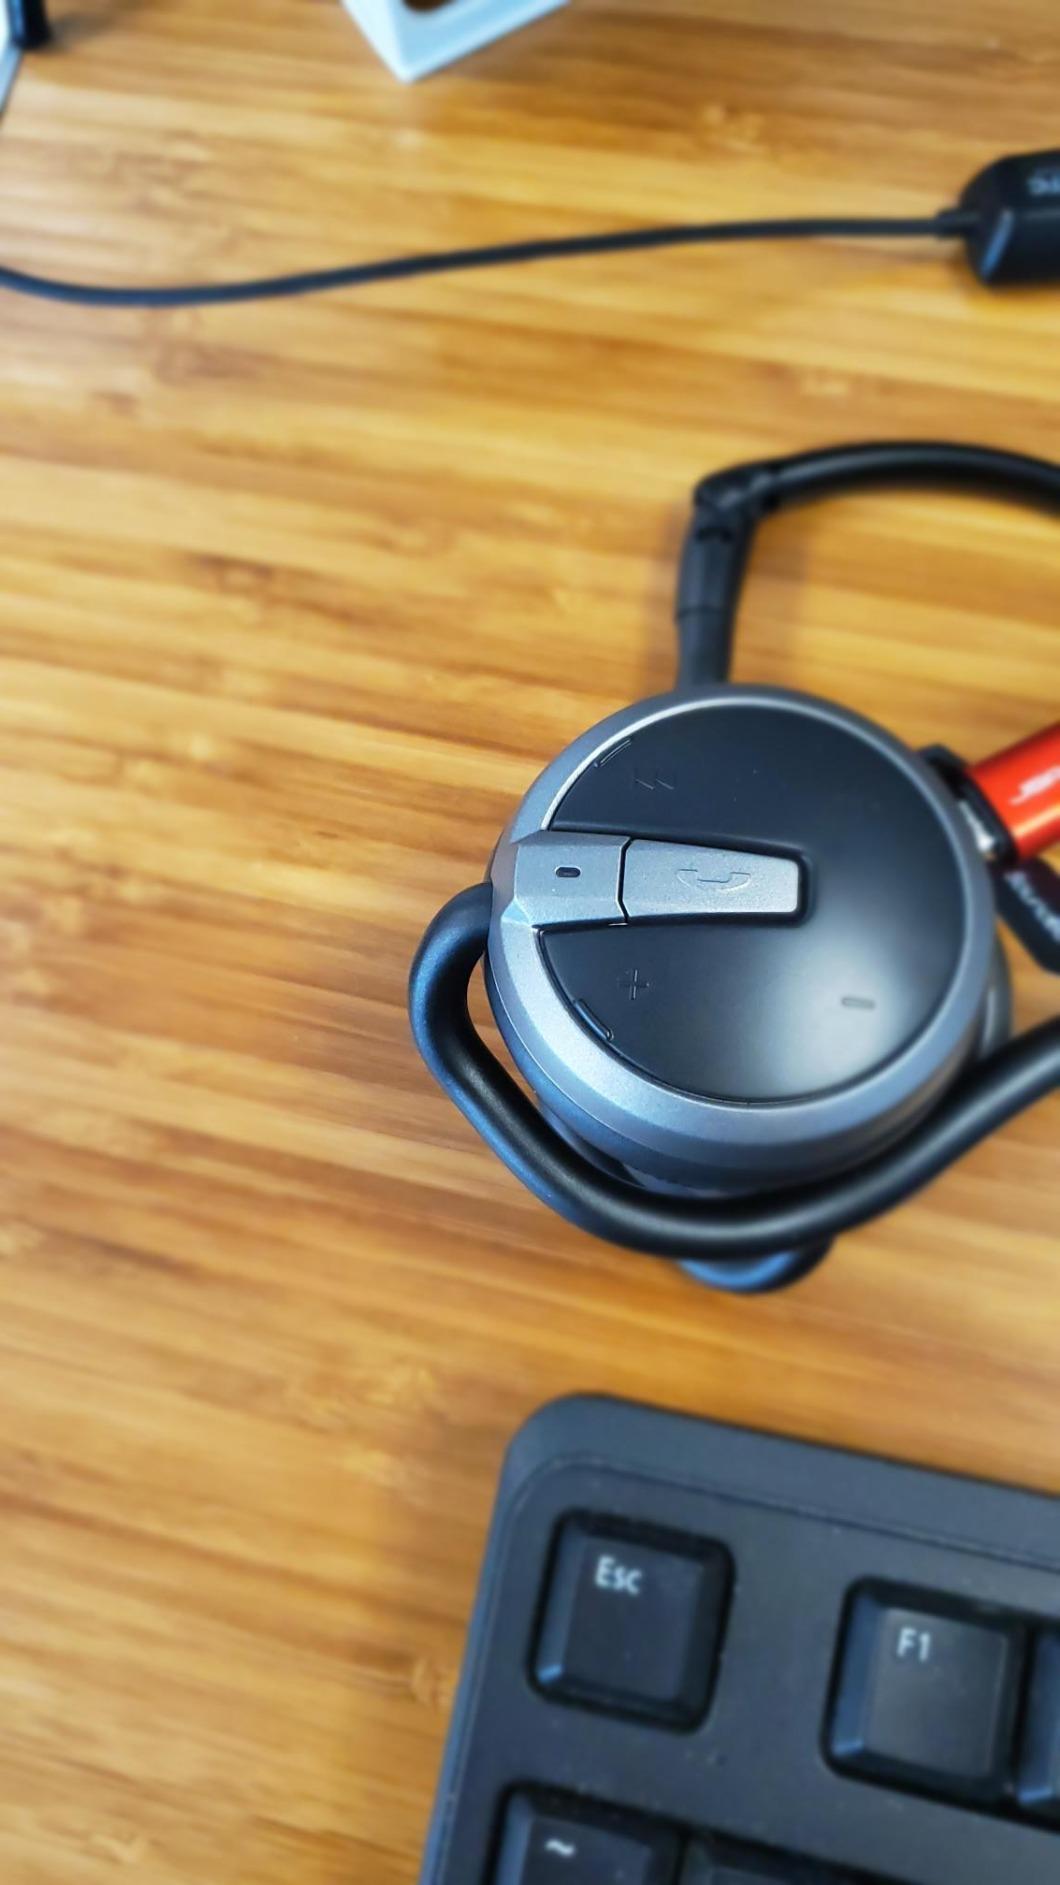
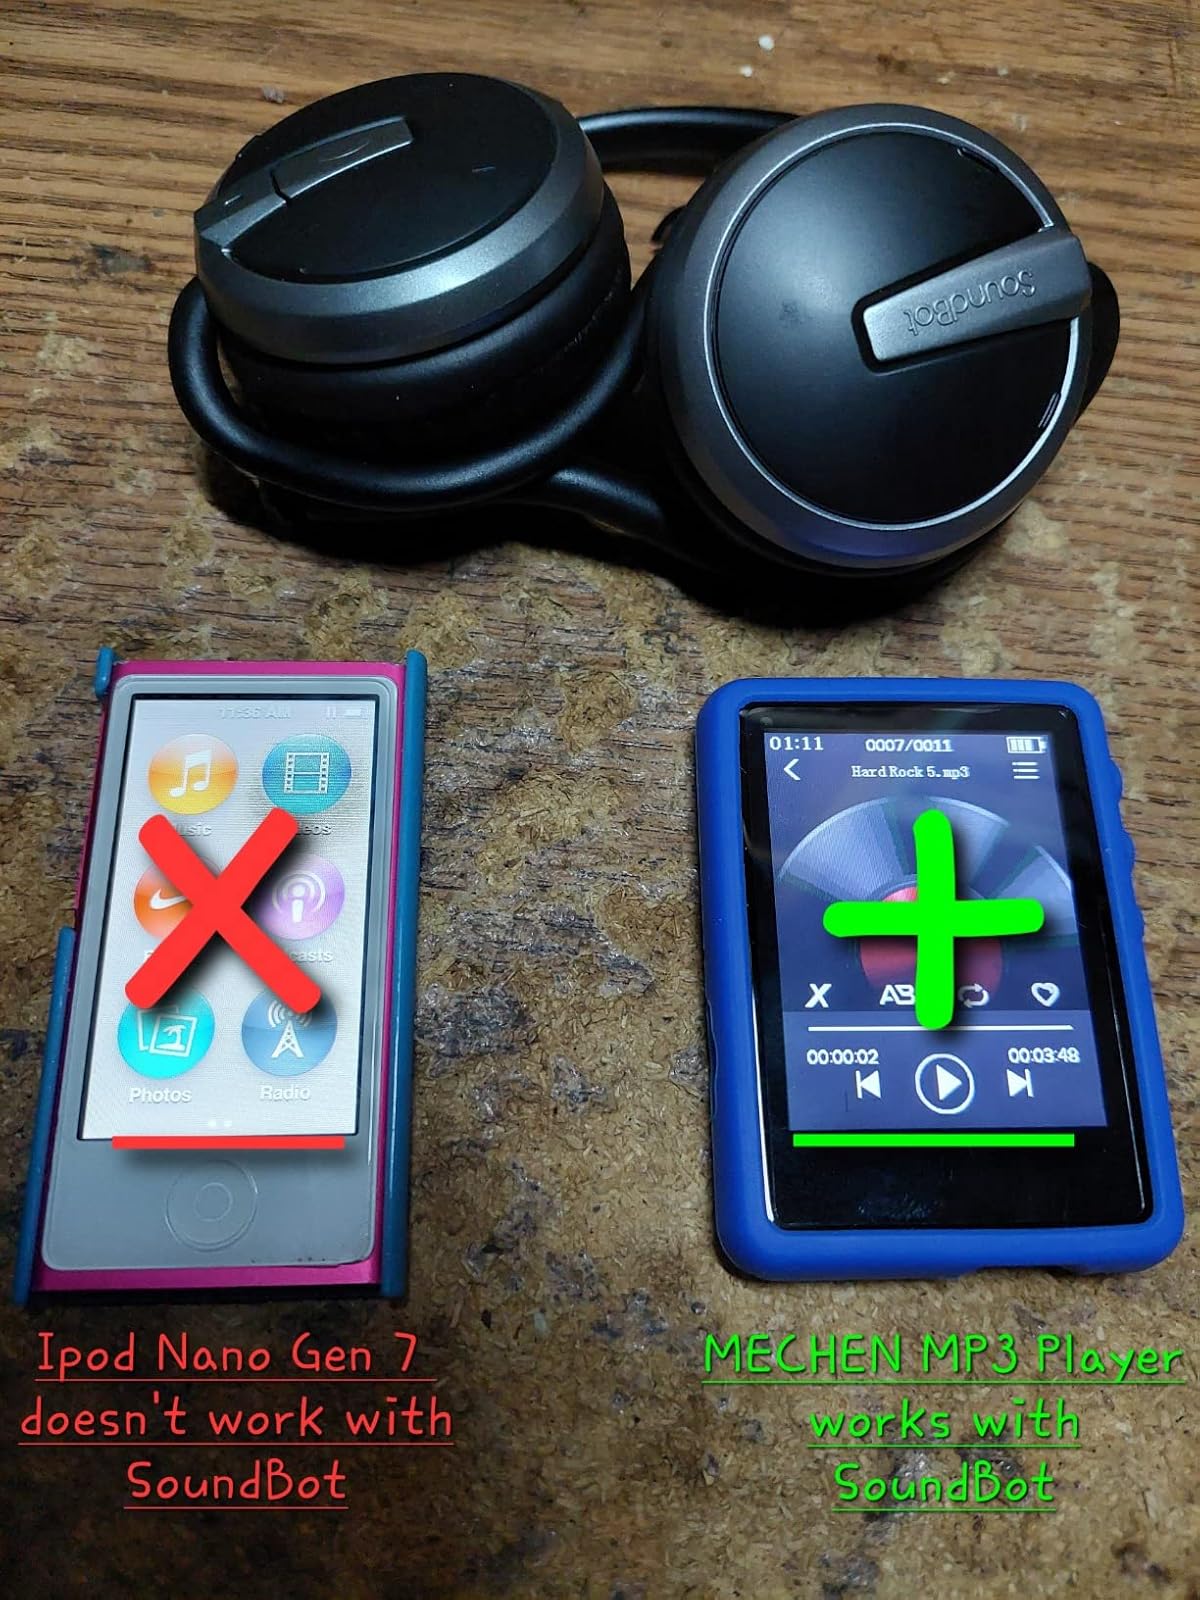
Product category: headphones
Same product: yes